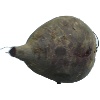
Label: Beetroot 1